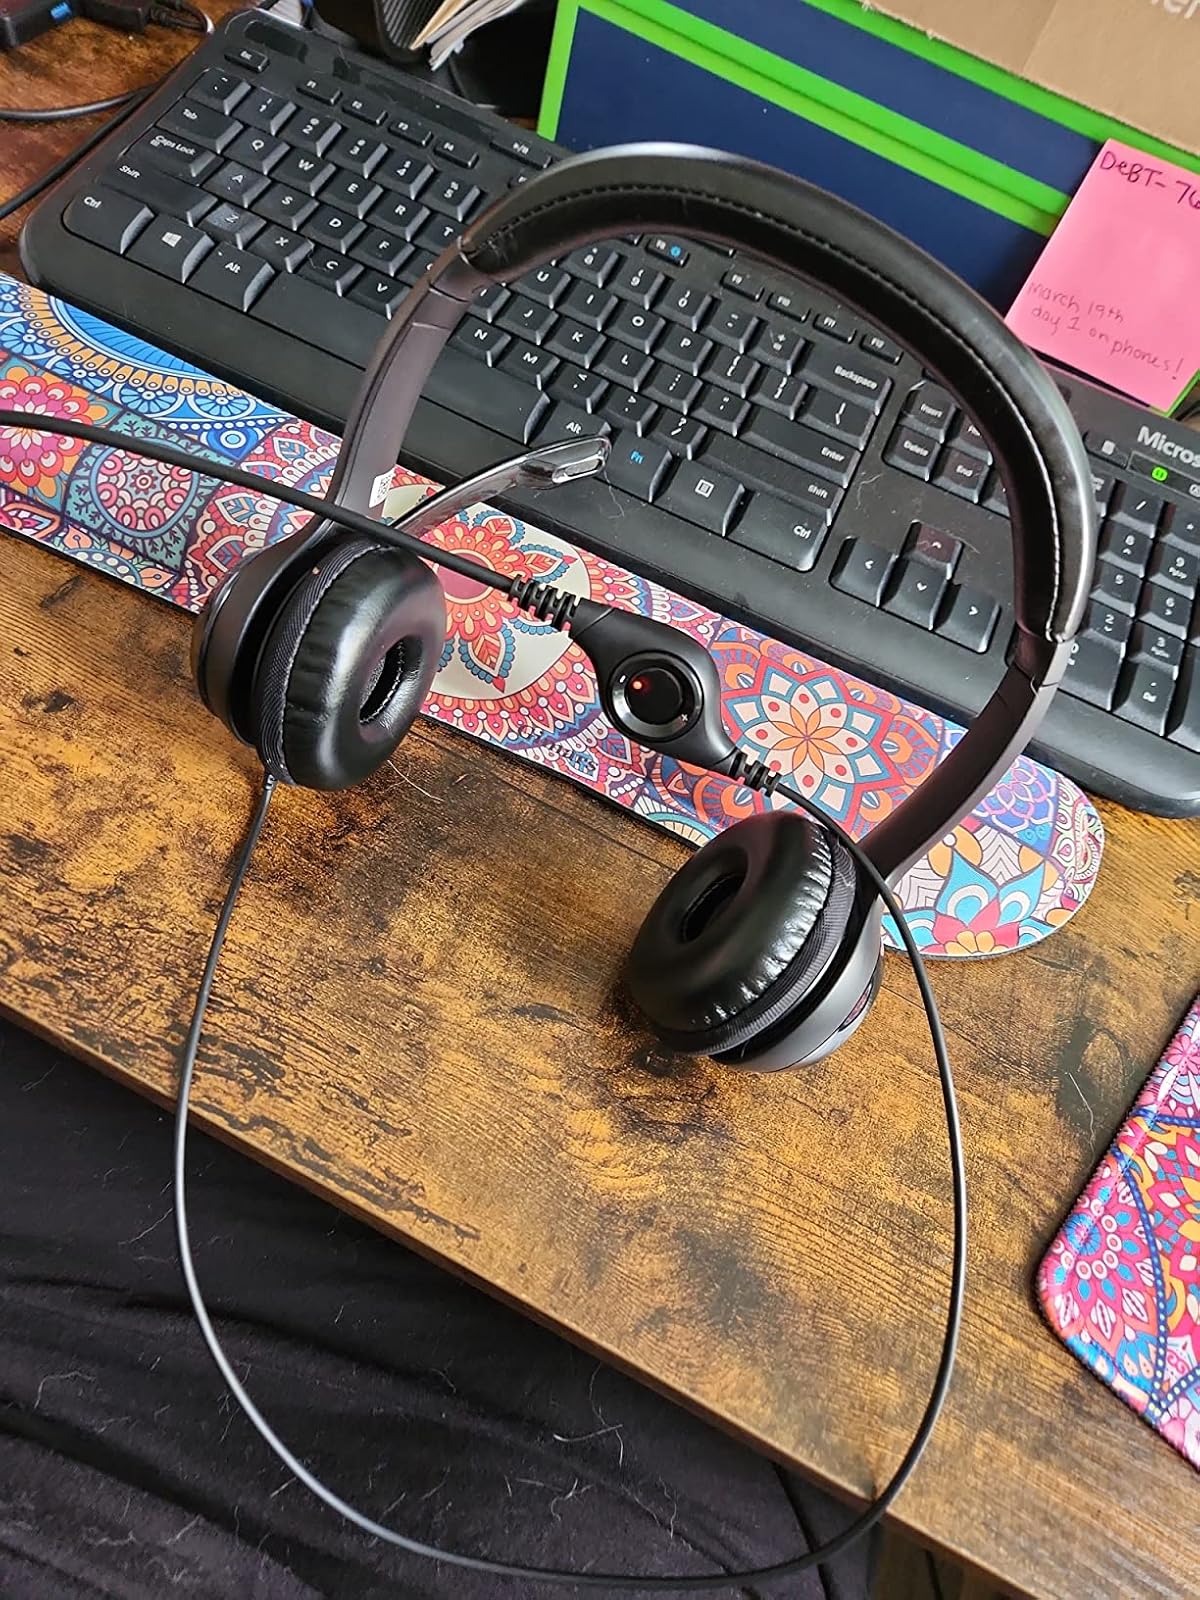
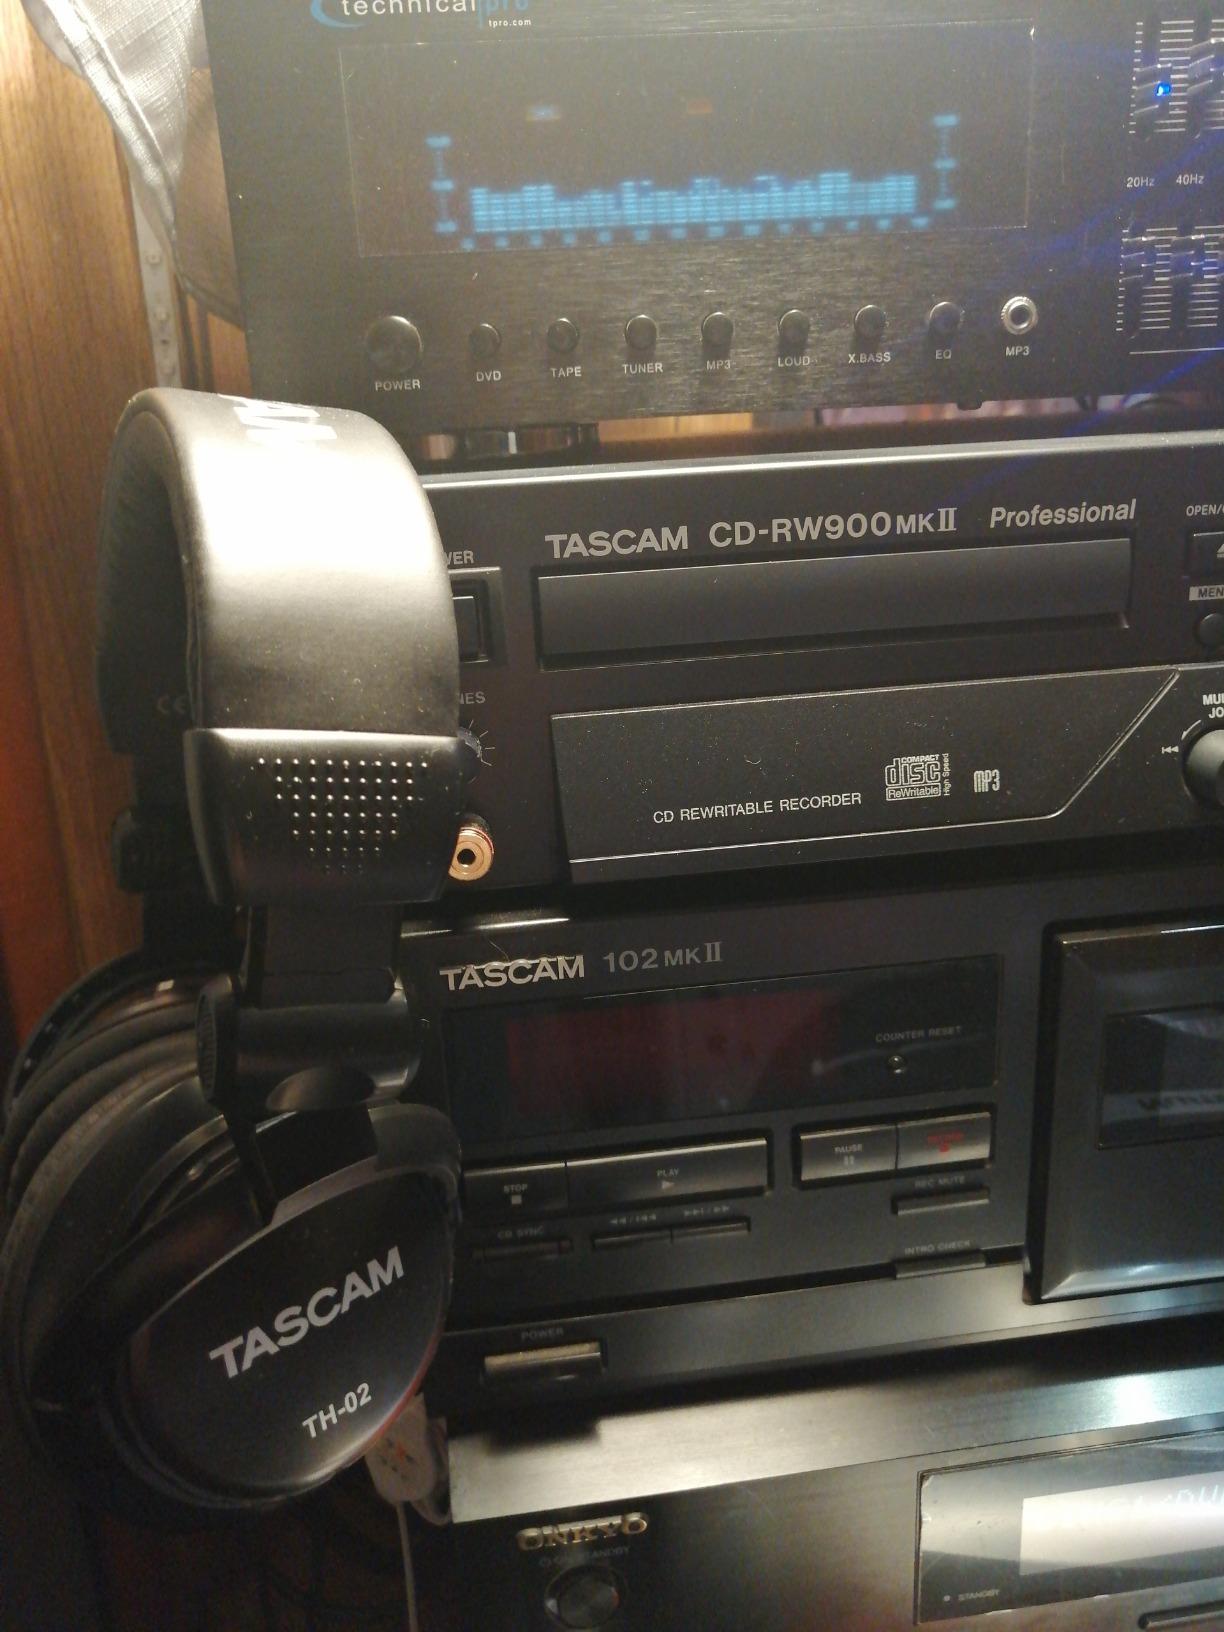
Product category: headphones
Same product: no